Habsburg-occupied Serbia (1686–1691)

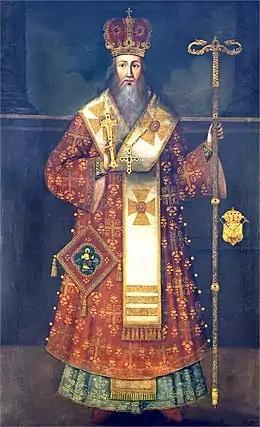
Serbian Patriarch Arsenije III Crnojević (d. 1706)

In 1690, a full-scale Ottoman counter-offensive was launched, forcing Habsburg commanders and the Serbian Militia to retreat to the north. Ottoman atrocities provoked the Great Migration of the Serbs, led by Serbian Patriarch Arsenije III, who left the Patriarchal Monastery of Peć. Arriving to Belgrade, the patriarch presided an Assembly of Serbian ecclesiastical and military leaders, who met in Belgrade in June 1690 and elected emperor Leopold I as King of Serbia. The emperor responded in August 1690, by issuing the first privilegial charter to the Serbs, thus recognizing their religious and other rights and liberties.